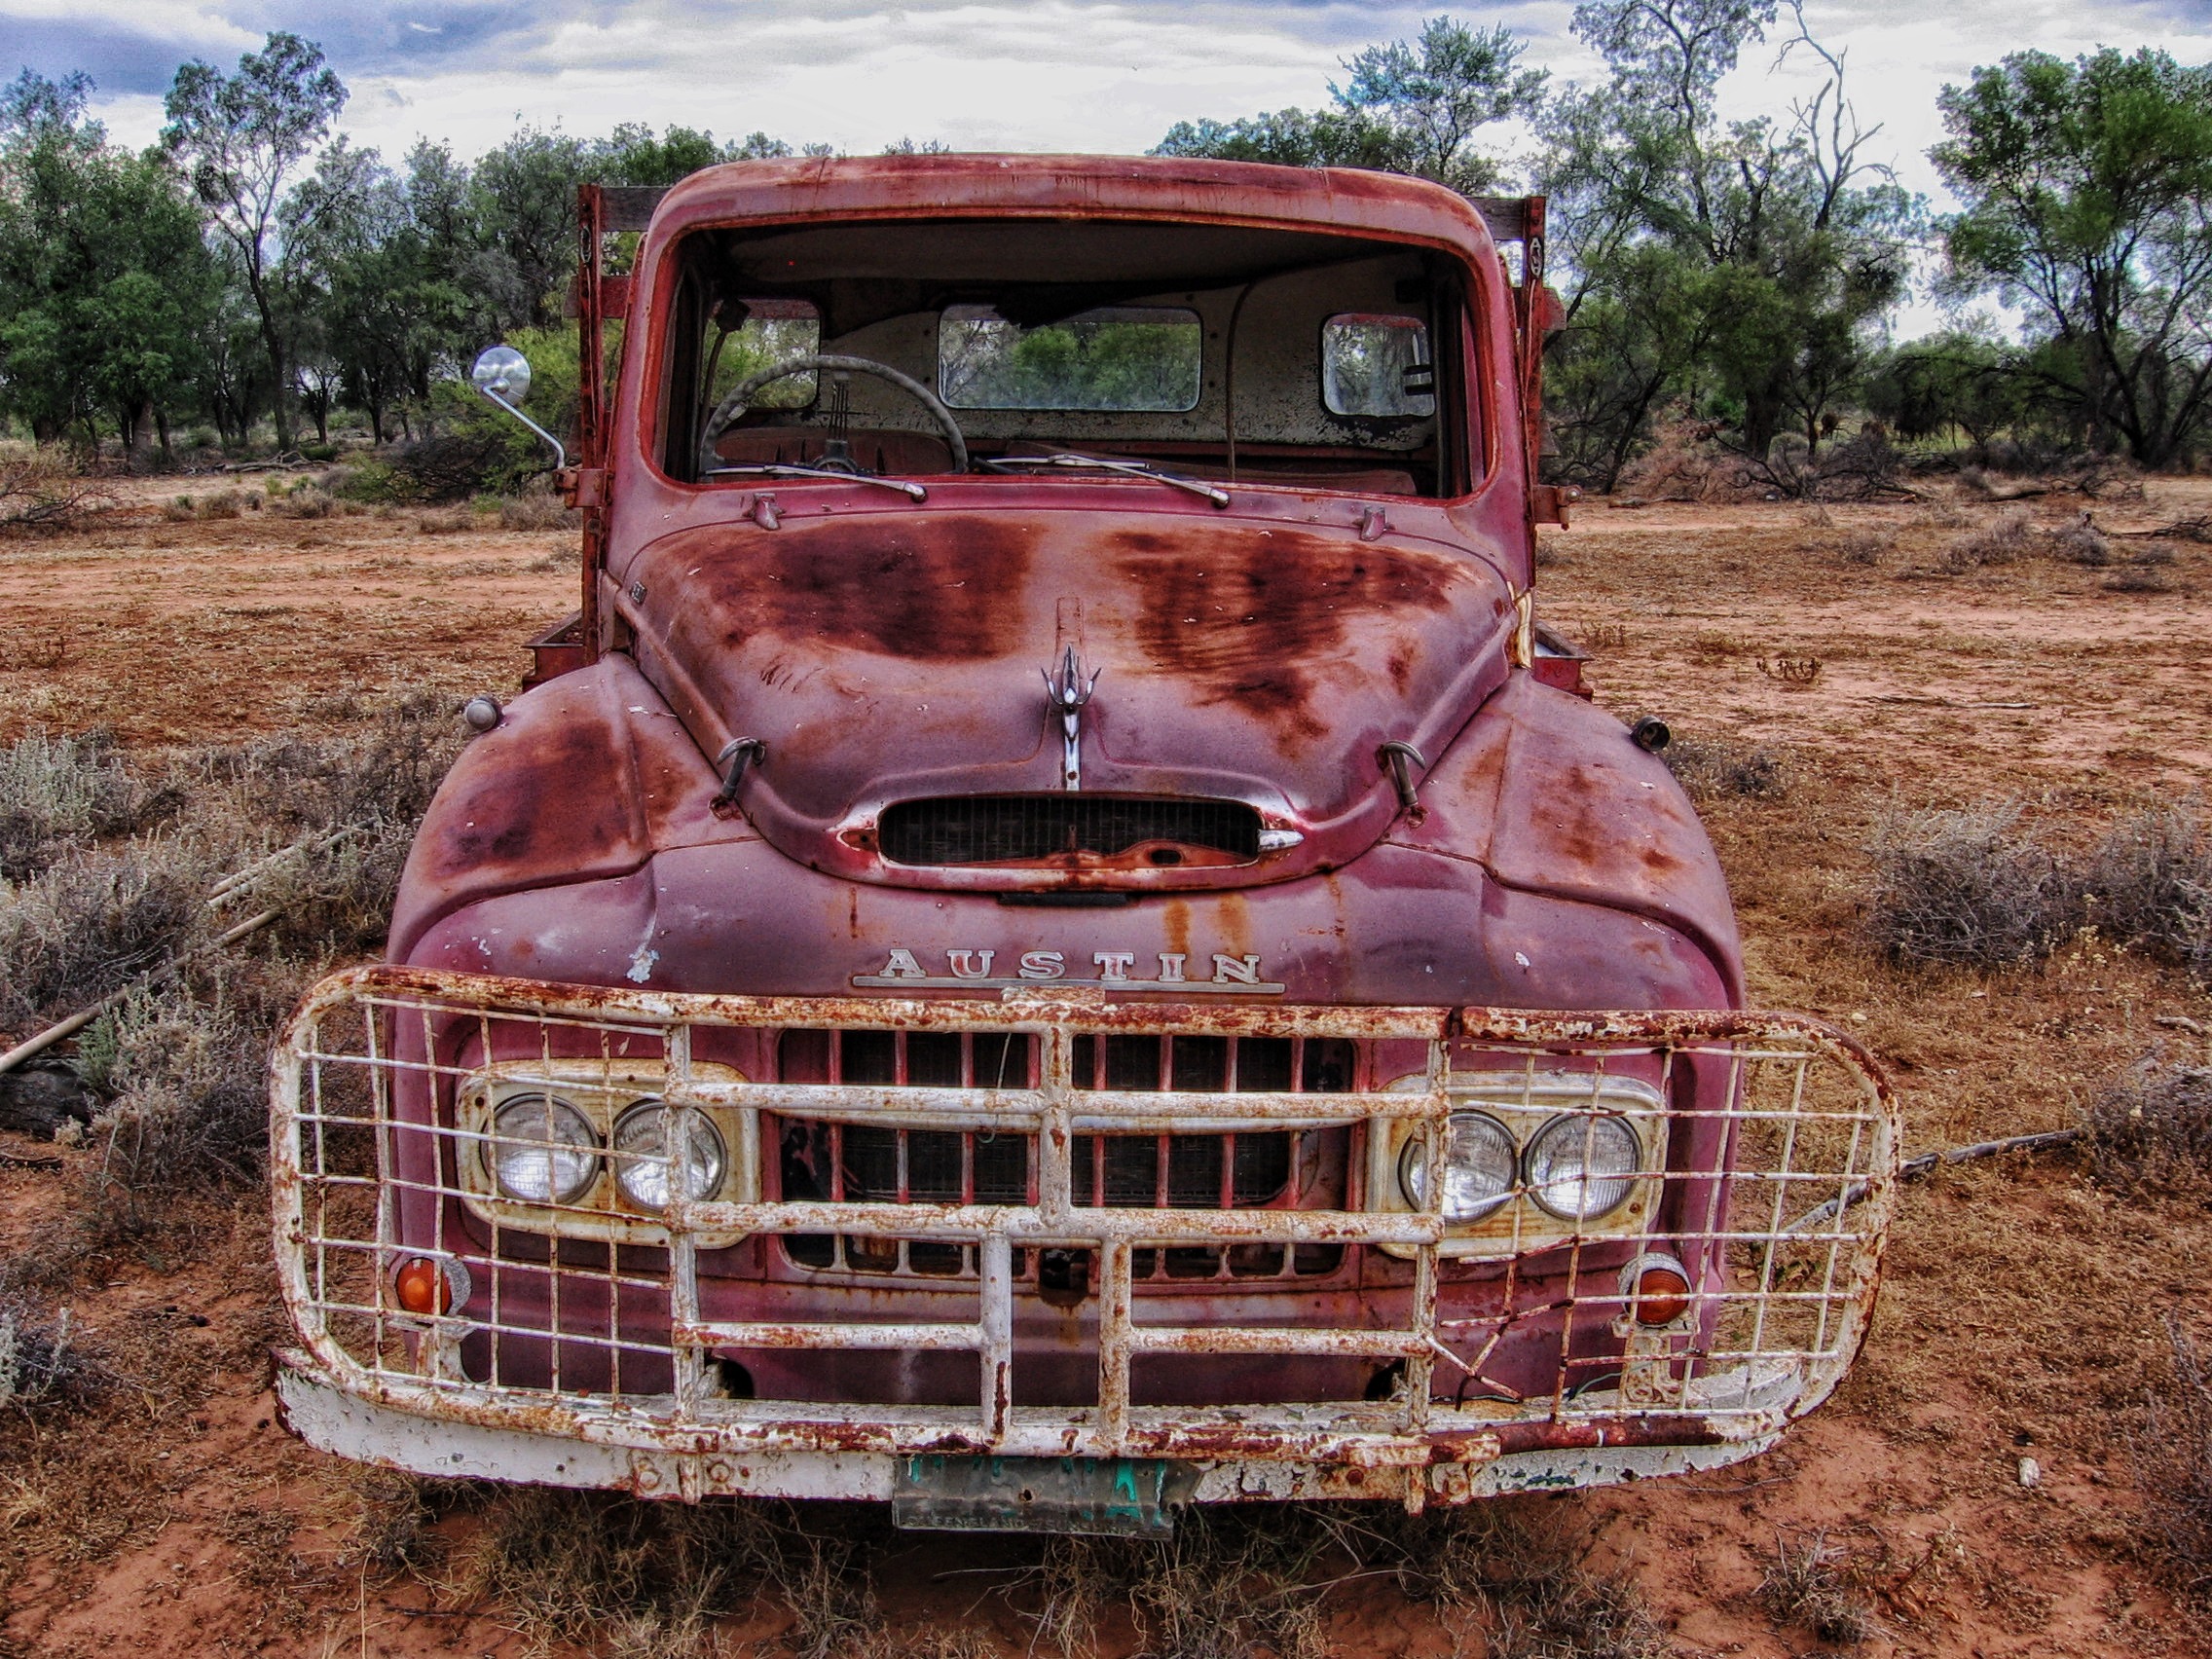
nature, car, vintage, antique, meadow, old, travel, transportation, truck, vehicle, motor vehicle, vintage car, bumper, australia, outside, hdr, rusty, pickup, pickup truck, land vehicle, automobile make, automotive exterior, luxury vehicle, oldster, austin truck, front end